51st Troop Carrier Wing

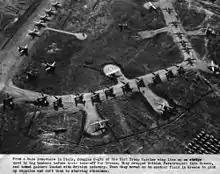
51st Troop Carrier Wing C-47s on a base in Italy

Although planning had gone forward for airborne operations to support Operation Avalanche, including one in which the wing operations officer engaged in a secret meeting with Italian government officials about a possible operation in Rome, the landings at Salerno went forward without immediate airborne support. However, on the night of 14 September 1943, the 51st Wing assembled a force of 40 planes for an attack on Avellino with 590 troopers from the 509th Regimental Combat Team. This was the first operation in which the wing used pathfinders (flown in a plane of the 35th Troop Carrier Squadron), to mark the DZ ahead of the main force. Heavy flak was encountered by the pathfinder near the front lines, but the only plane lost was shot down by a British night fighter. Despite the beacon set by the pathfinder, eight of the wing's planes made their drops more than from the planned DZ. This dispersal prevented any of the paratroops from reaching their objective, a bridge on the road to Montecorvino until 19 September.